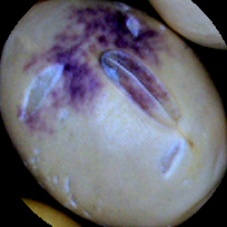
Label: Spotted